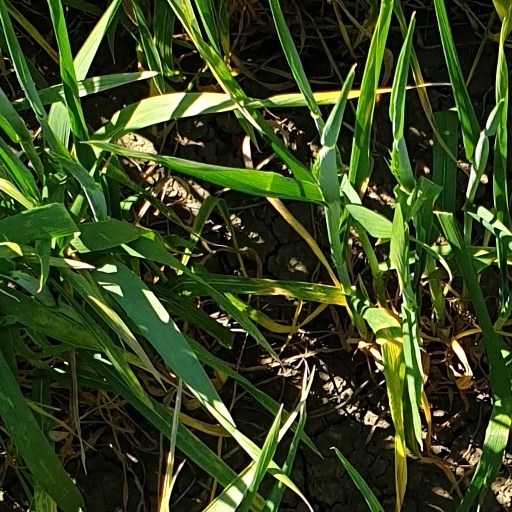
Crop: wheat